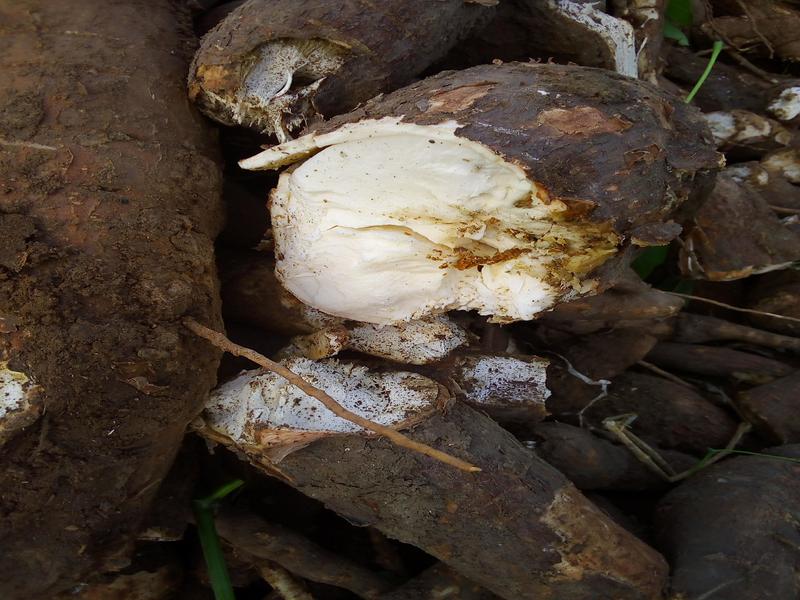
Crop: cassava
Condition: brown_streak_disease